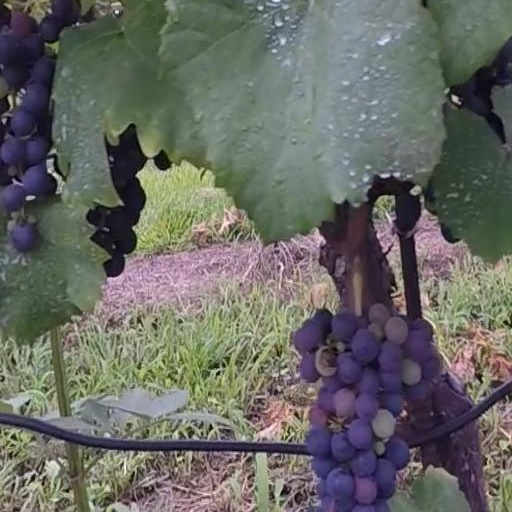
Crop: grape